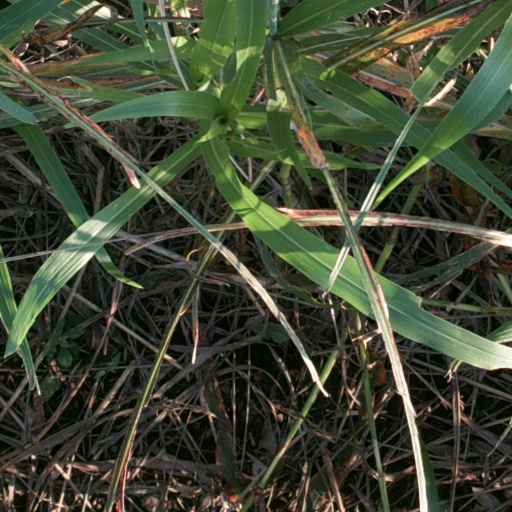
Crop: sorghum